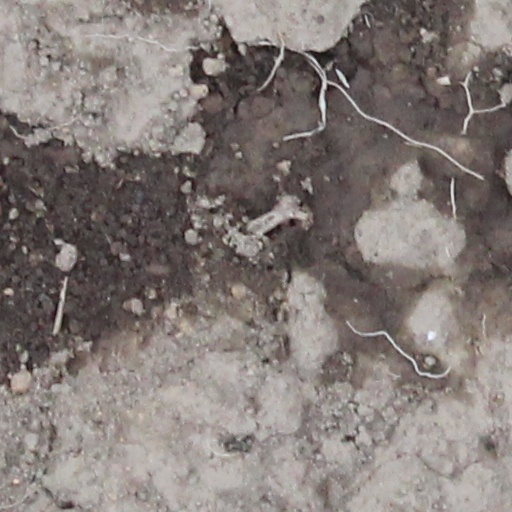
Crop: wheat